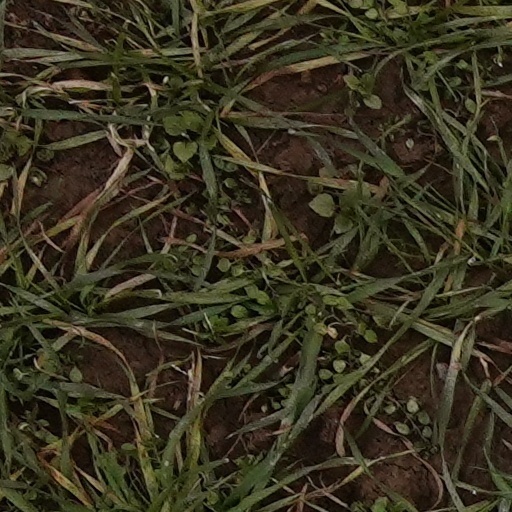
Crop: wheat